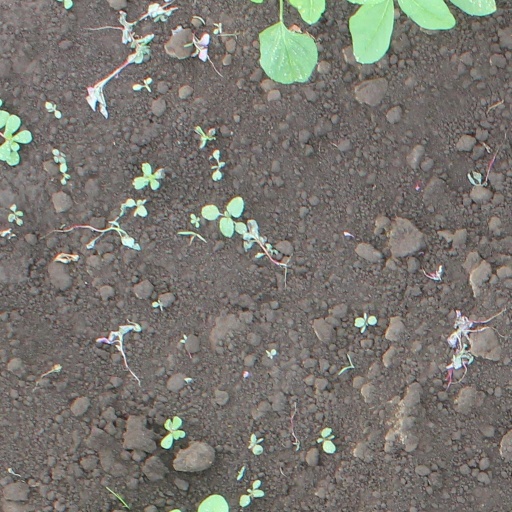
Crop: soybean